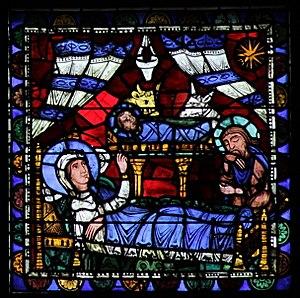
Le mot Nativité désigne principalement la naissance à Bethléem de Jésus de Nazareth. La date de cette naissance marque l'année origine du calendrier grégorien, qui fait aujourd'hui référence dans la majeure partie du monde. La Nativité est célébrée le 25 décembre par les catholiques et correspond à l'acception chrétienne de la fête de Noël.